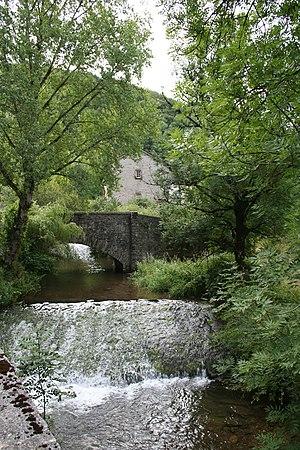
Gijounet (Tarn) - pont sur le Gijou.
Le Gijou est une rivière française qui coule dans le département du Tarn. C'est un affluent de l'Agout en rive droite, donc un sous-affluent de la Garonne par le Tarn.